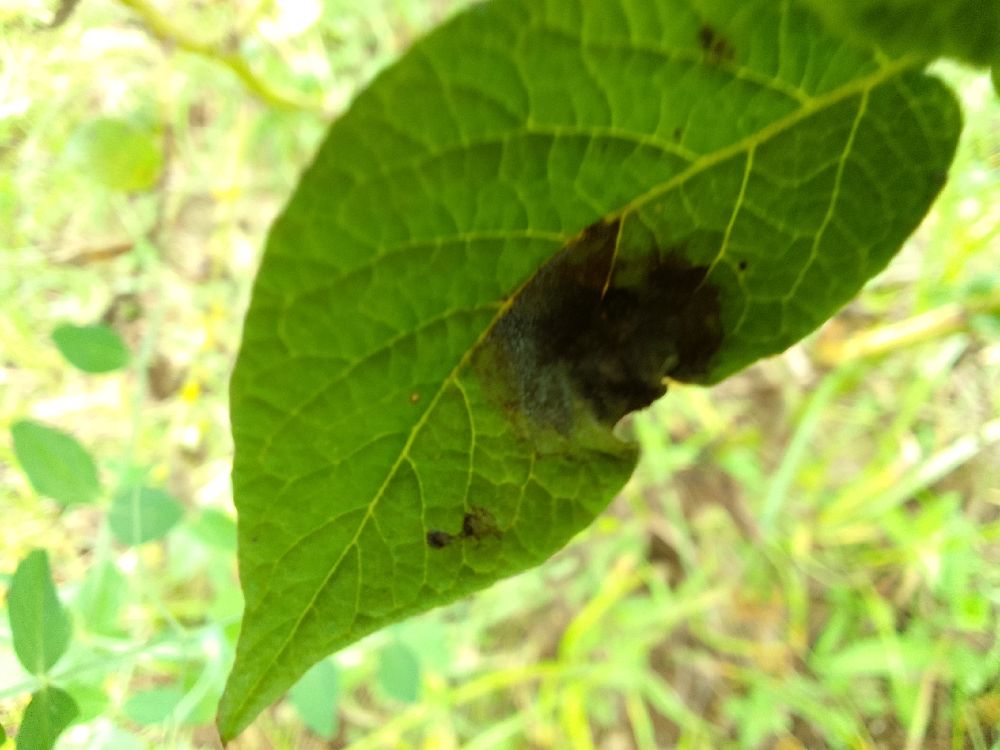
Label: Late blight